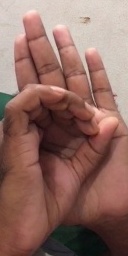
ASL sign: 0